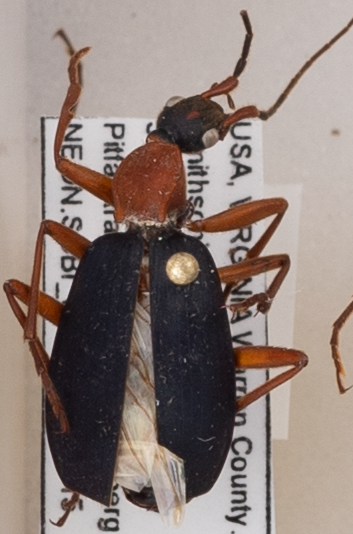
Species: Galerita bicolor
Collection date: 2021-07-15
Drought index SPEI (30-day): -0.516
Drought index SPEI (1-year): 0.35
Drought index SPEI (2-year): -0.17